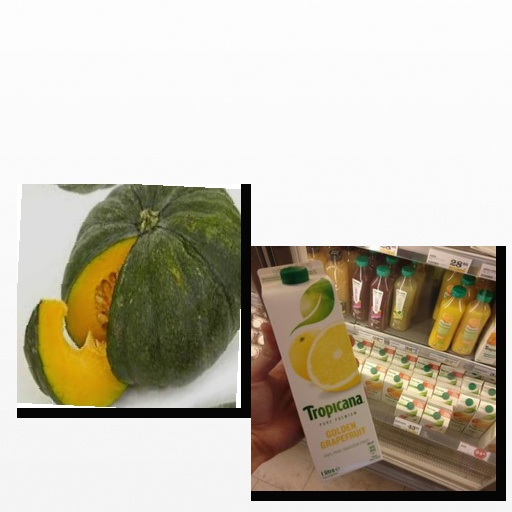
Food items: pumpkin, golden_grapefruit_juice